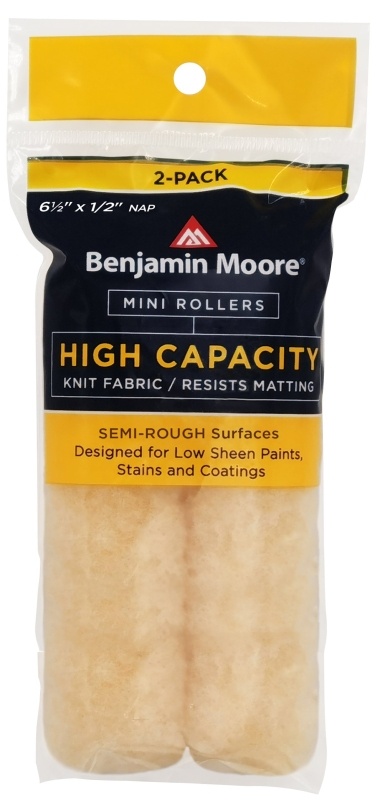
PREMIER PAINT ROLLER Benjamin Moore U66503-018 Mini Roller Cover, 1/2 in Thick Nap, 6-1/2 in L, Wool Cover, Buff
Benjamin Moore Mini Roller Cover, 1/2 in Thick Nap, 6-1/2 in L, Wool Cover, 1 in Dia Core, Buff, Surface Type: Semi-Rough, Paint Type: Coatings, Low Sheen Paints, Stains
Brand: PREMIER PAINT ROLLER
Category: Hardware > Tools > Paint Tools > Paint Rollers > Mini Rollers